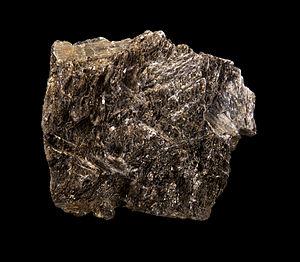
Anthophyllite - Kopparberg, Ljusnarsberg, Västmanland, Suède - Taille 47x43x30 mm